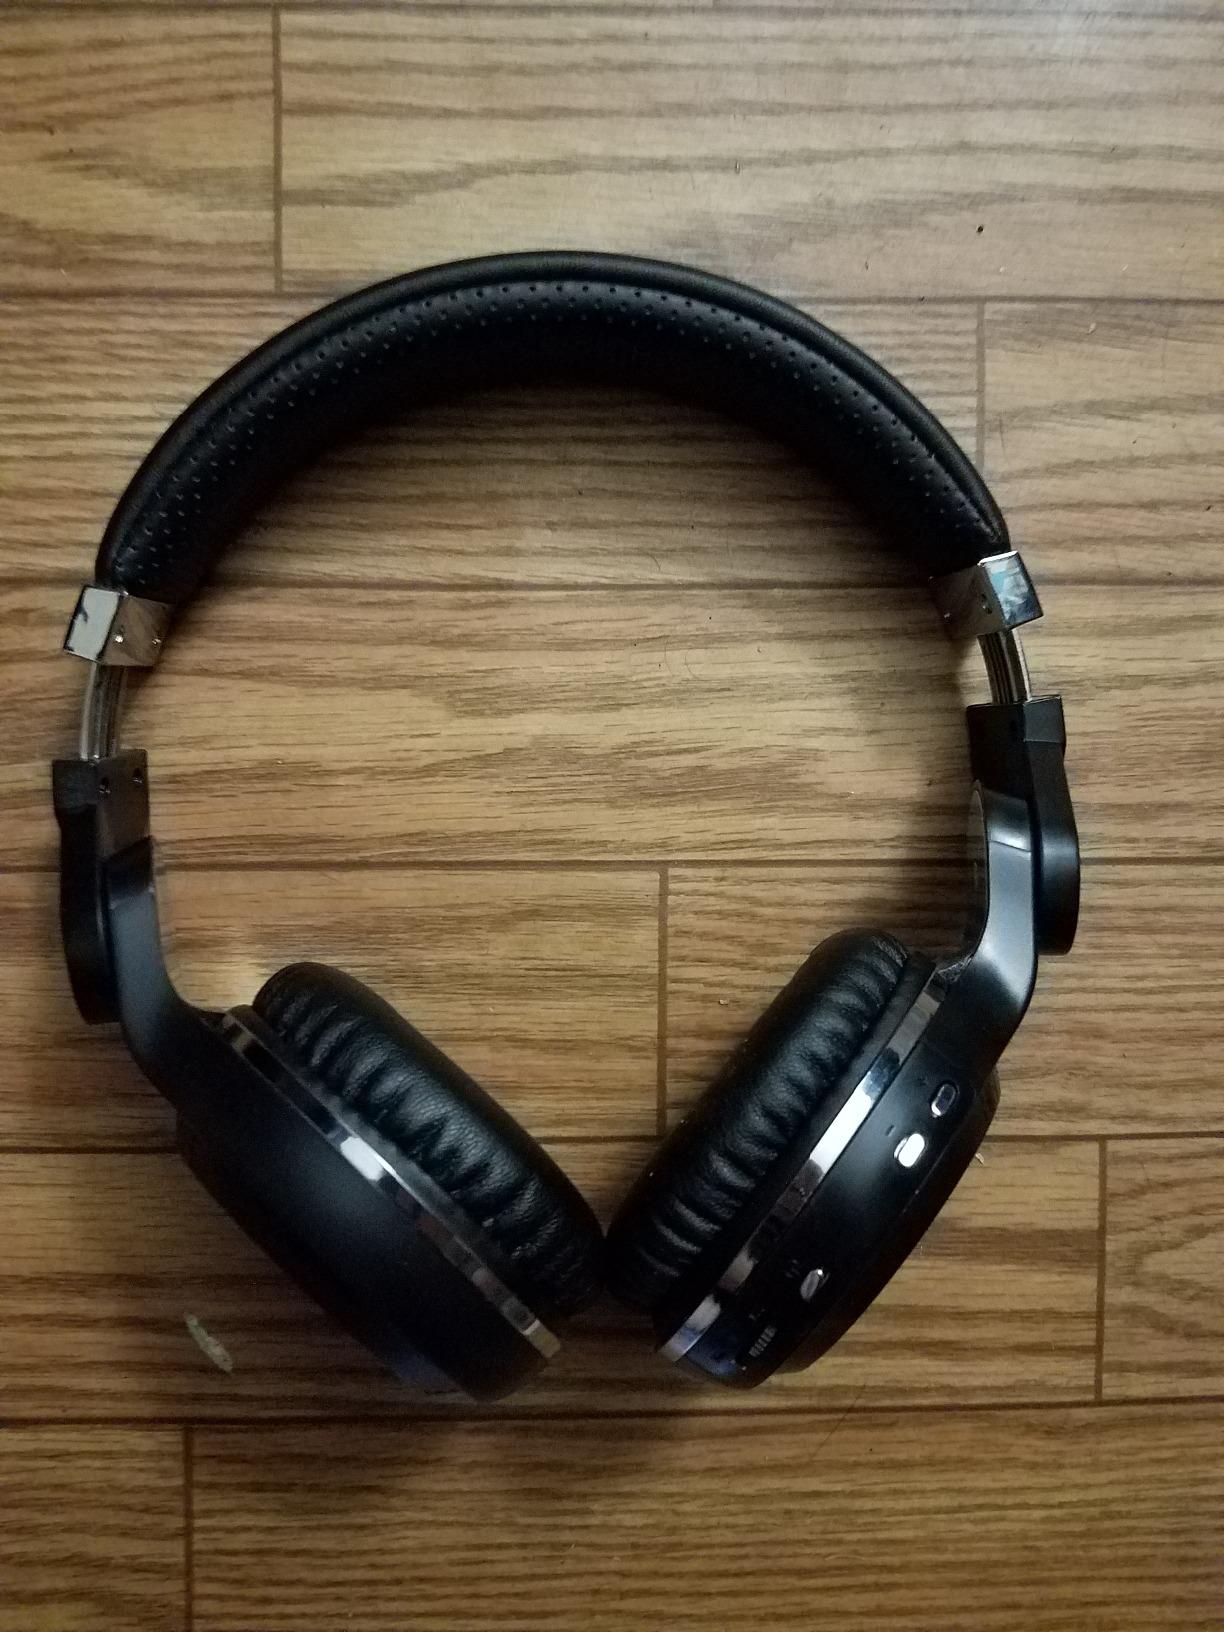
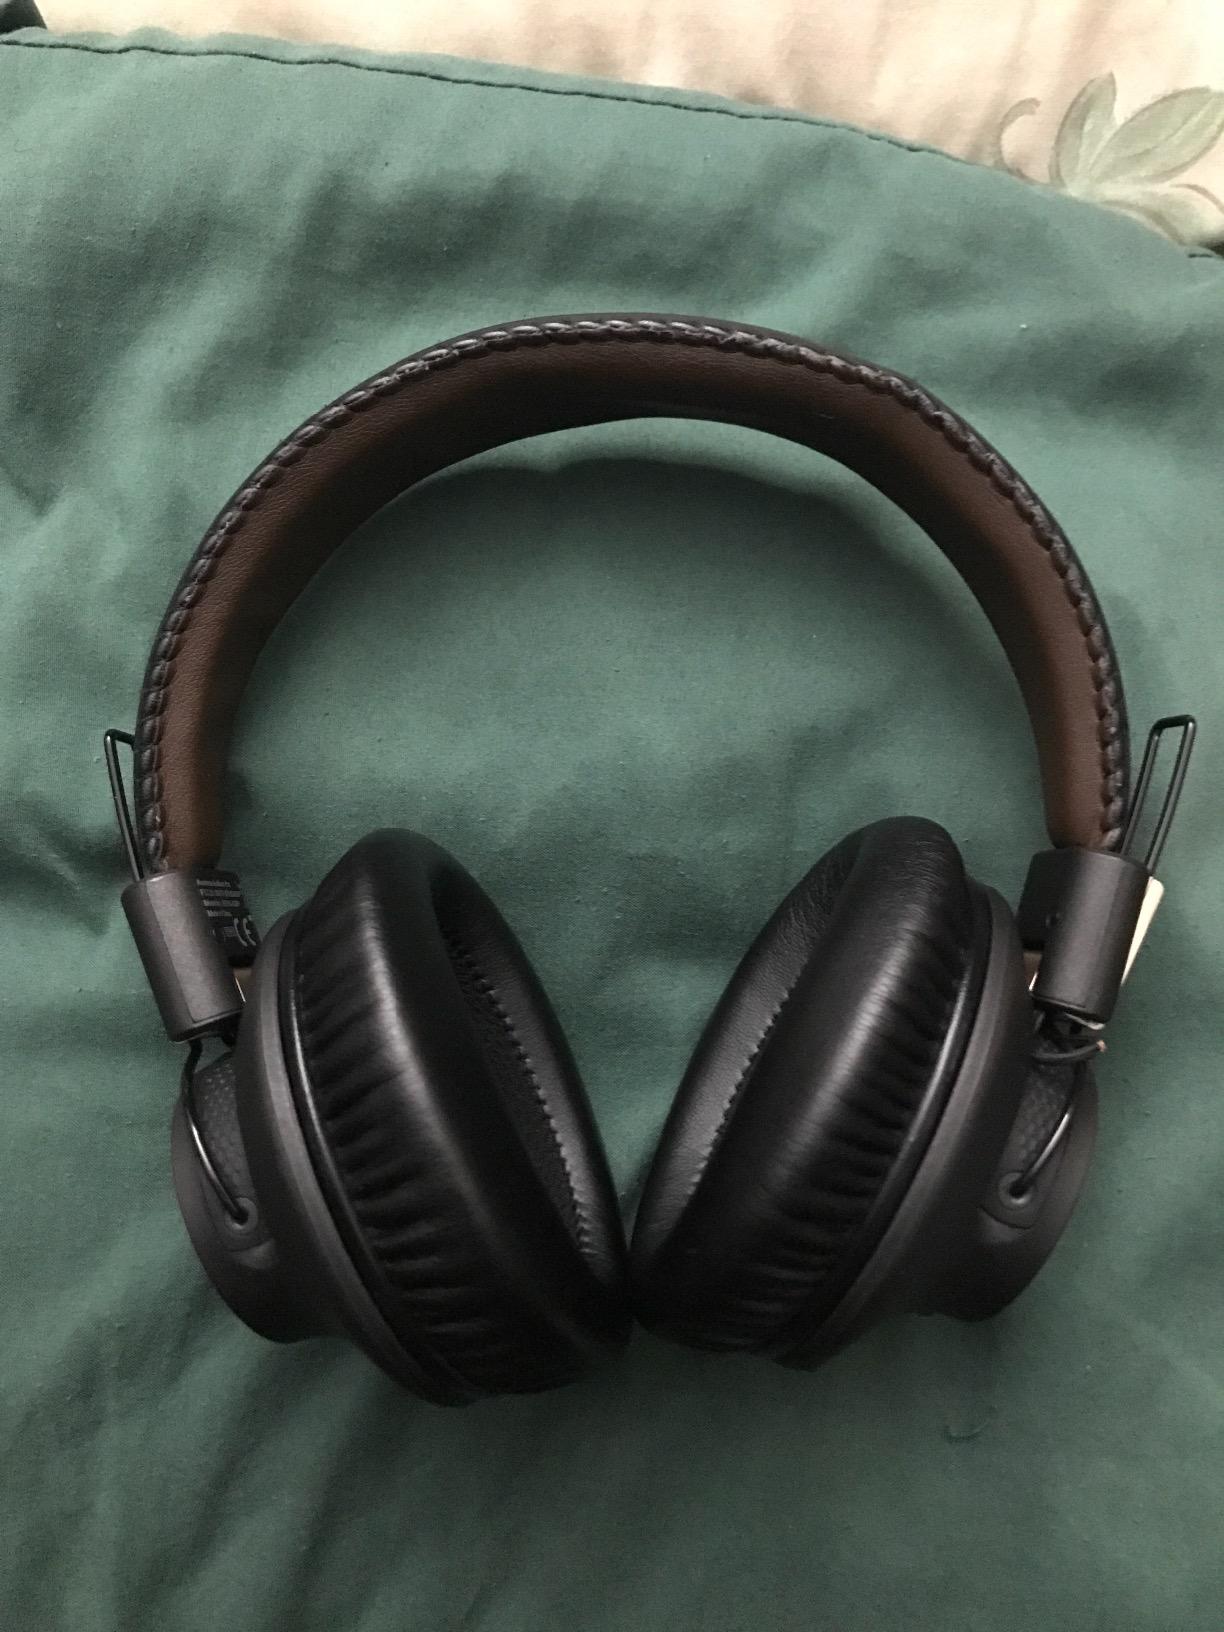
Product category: headphones
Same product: no